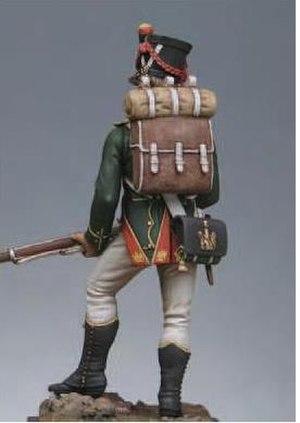
Flanqueur-grenadier (verso) de 1813. Sculpture B. Leibovitz.
Le régiment de flanqueurs-grenadiers de la Garde impériale est une unité militaire française, intégrée à la Jeune Garde sous le Premier Empire.